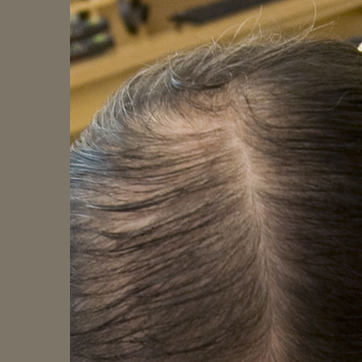
Material: hair